Mattawa, Ontario

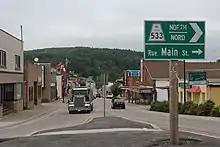
Downtown Mattawa

Mattawa is served by two low-power AM repeaters of Greater Sudbury's CBC Radio stations, including one FM radio station CJTK-FM: